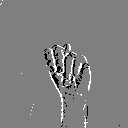
ASL letter: n